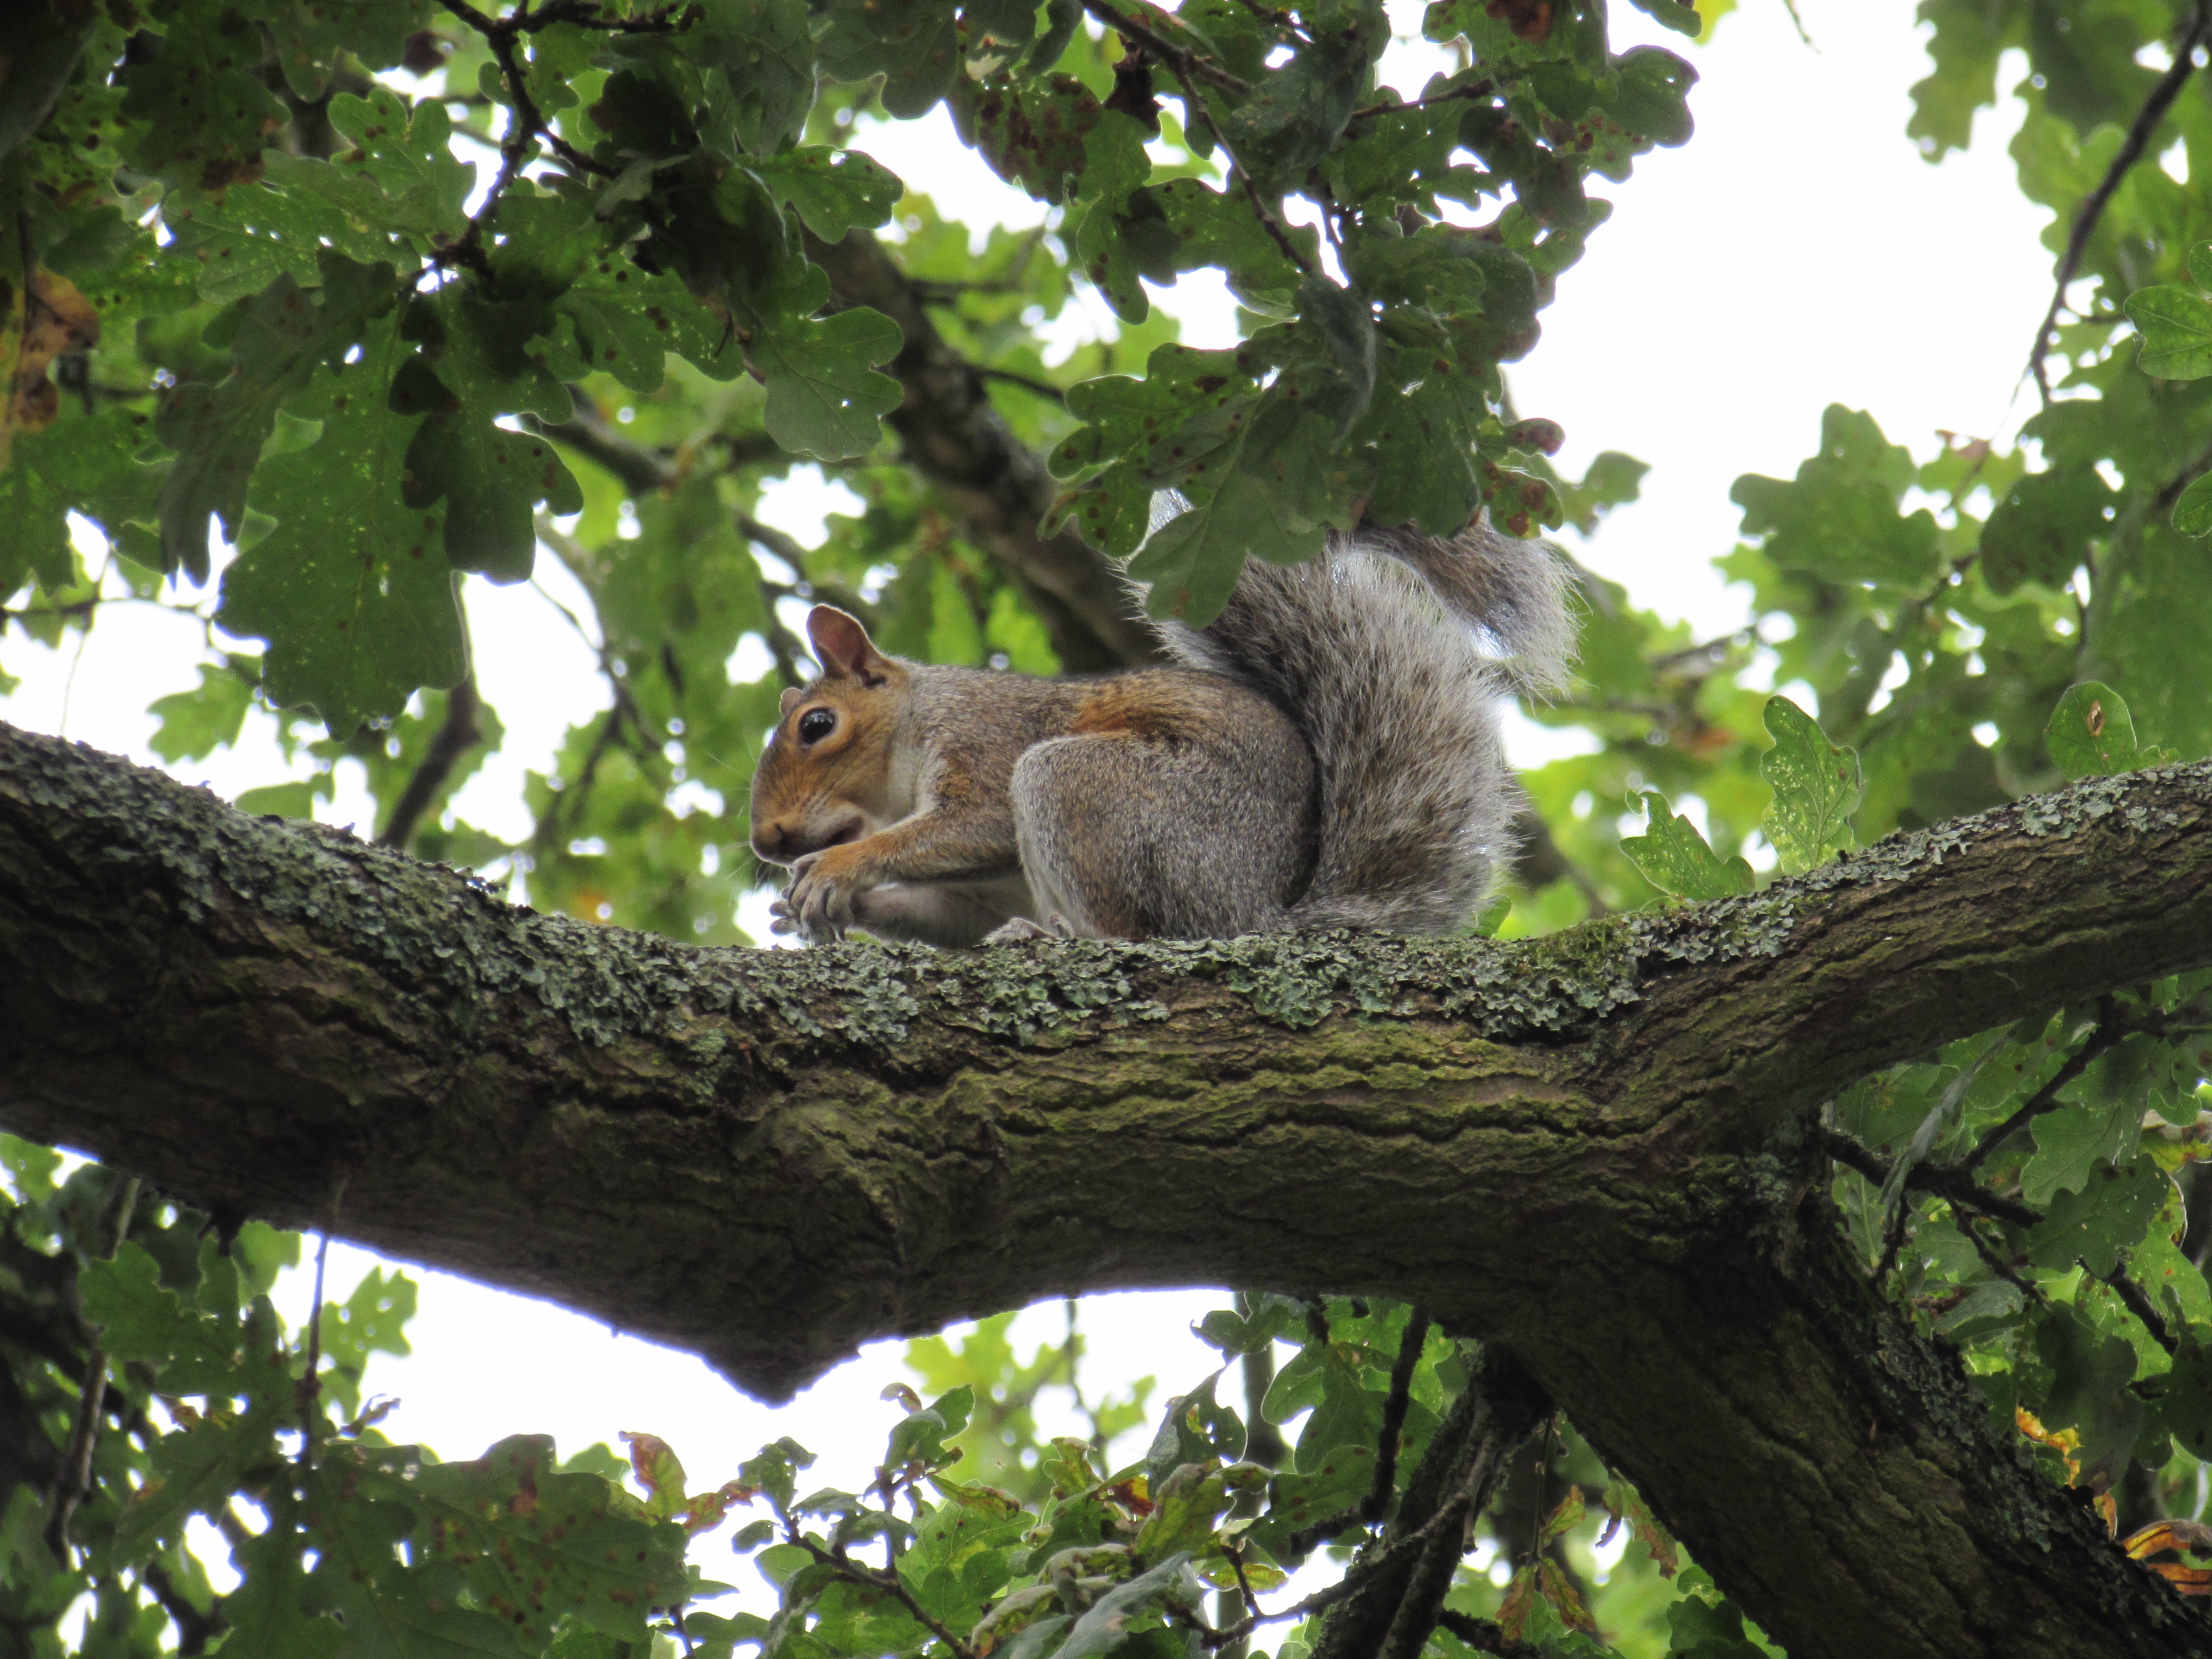
tree, nature, forest, outdoor, branch, hair, animal, cute, wildlife, wild, fur, spring, jungle, sitting, natural, small, park, mammal, squirrel, rodent, fauna, eating, grey, tail, furry, vertebrate